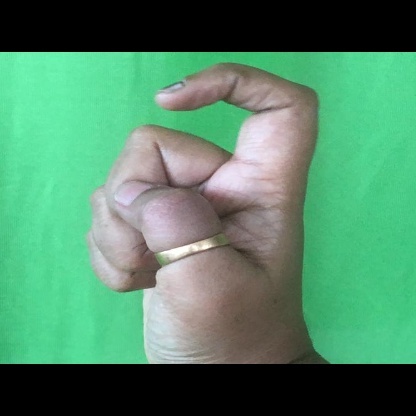
Mudra: Tamarachudam